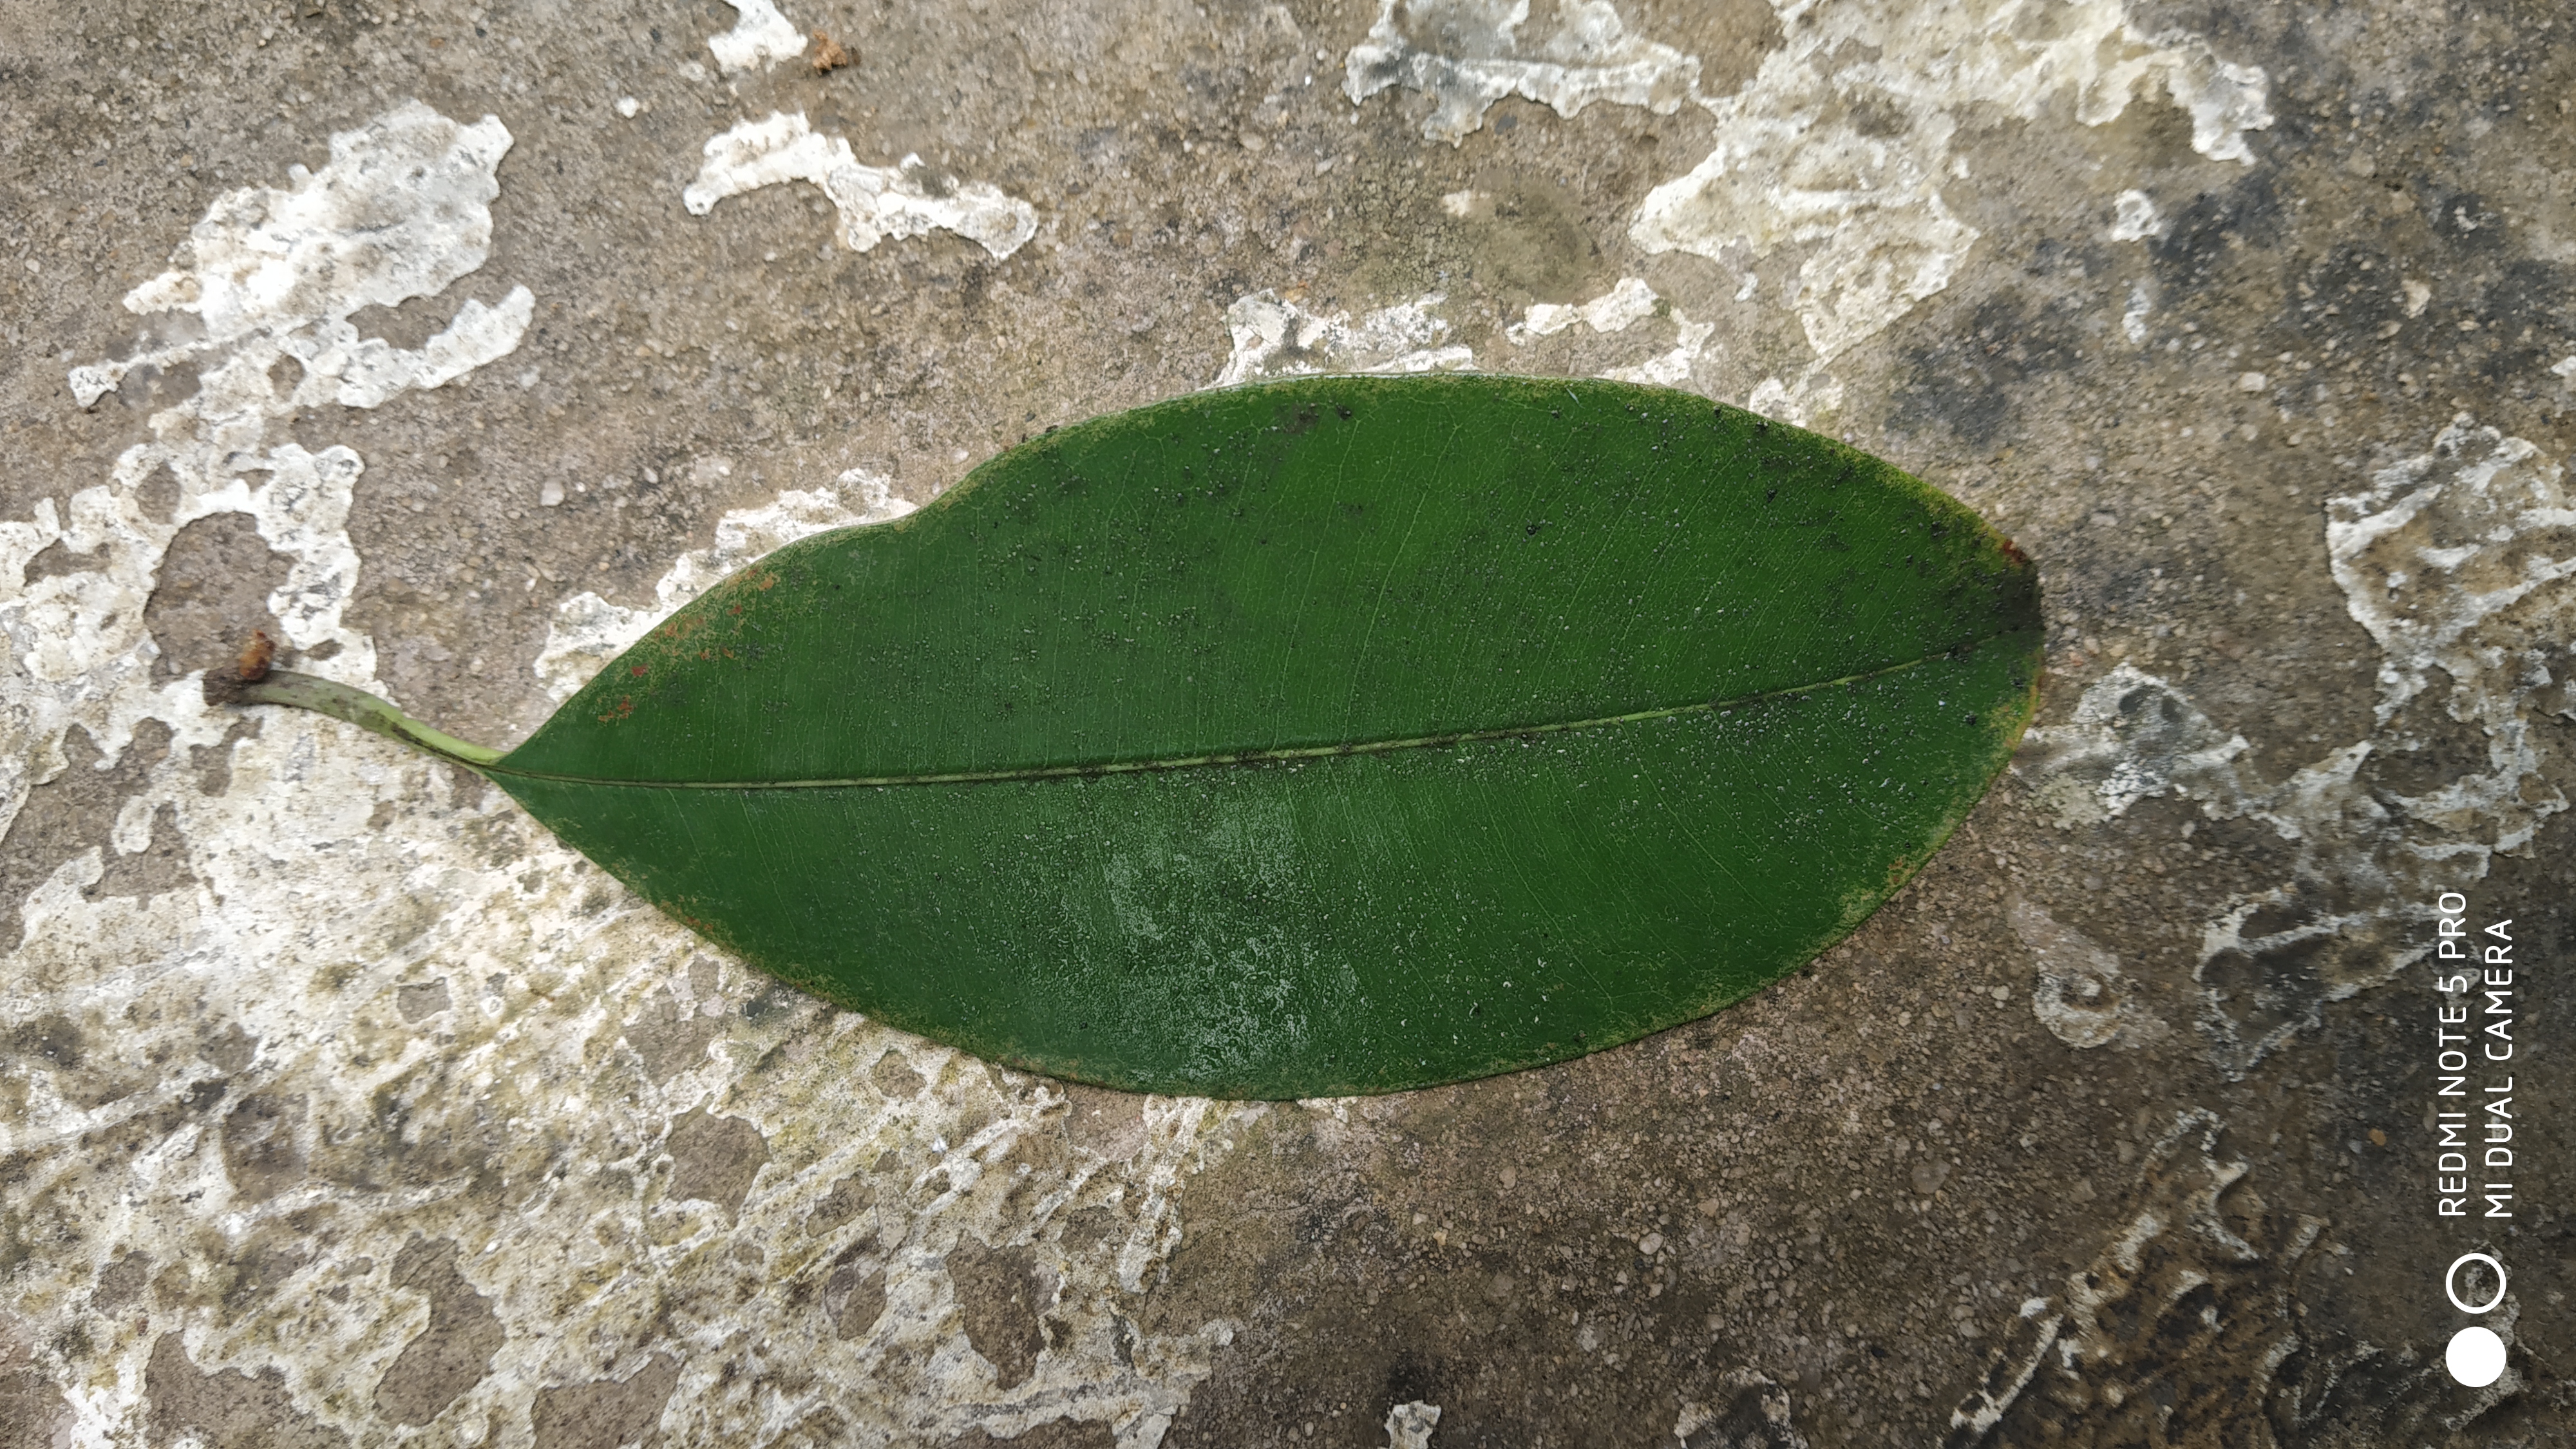
Plant: Sapota